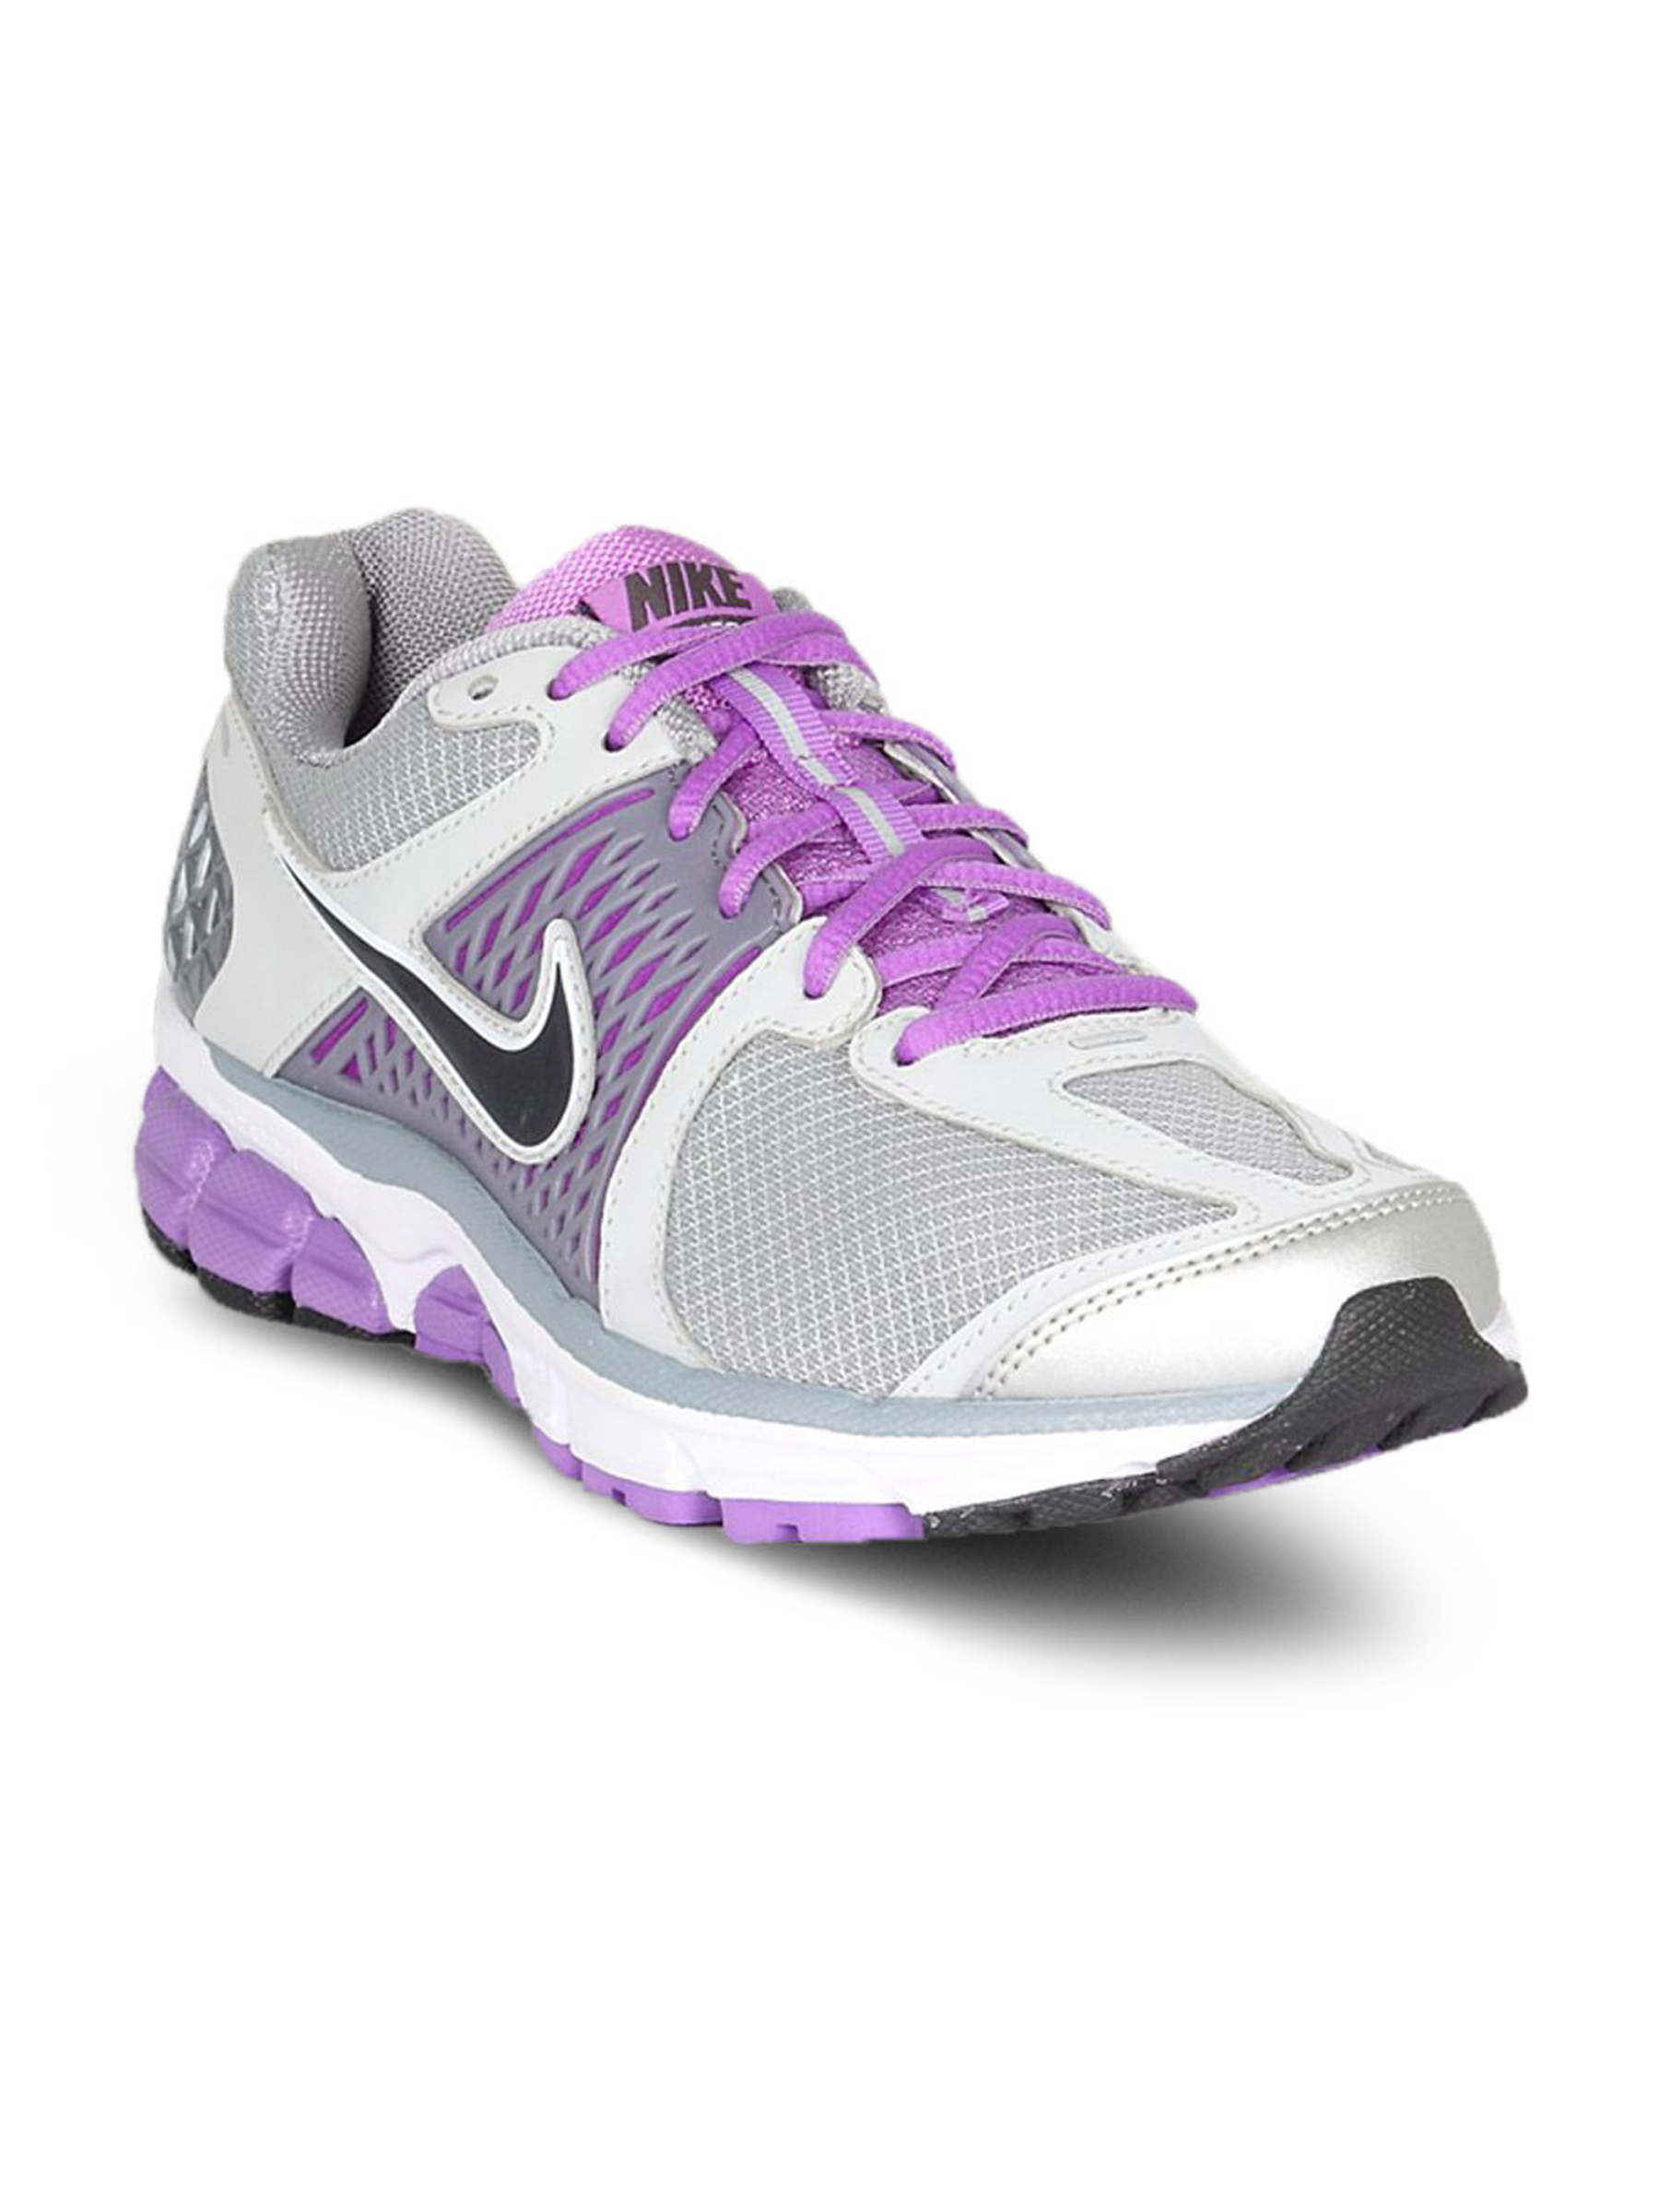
Nike Women Zoom Vomero Grey Purple White Shoe
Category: Footwear / Shoes / Sports Shoes
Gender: Women
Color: Grey
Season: Summer 2011
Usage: Sports